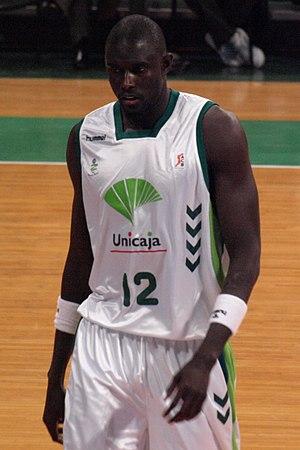
Boniface N’Dong, né le 3 septembre 1977 à M'bour, est un joueur sénégalais de basket-ball. N'Dong joue au poste de pivot et mesure 2,13 m. Il est international Sénégal A.